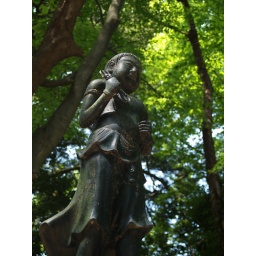
The second road near station of cable car / Mt.Takao